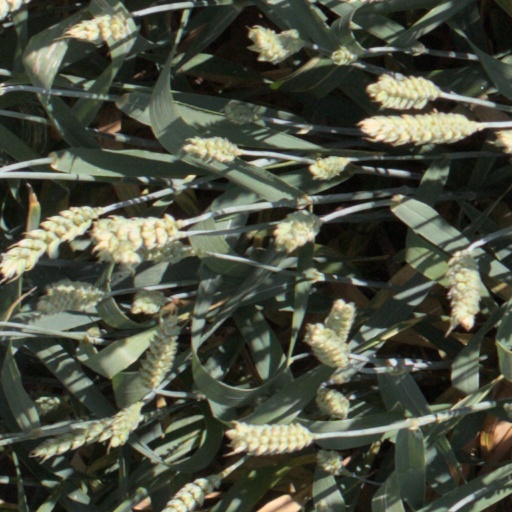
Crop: wheat